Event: Nepal Earthquake
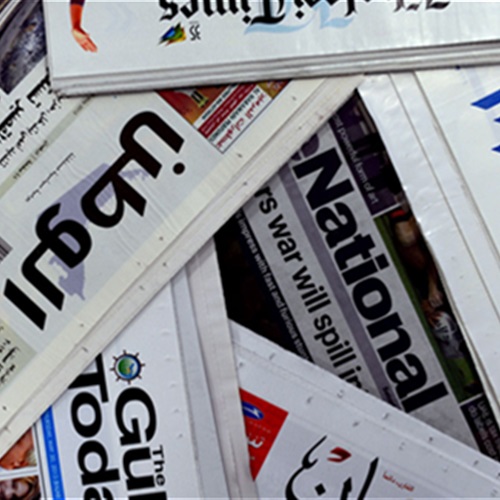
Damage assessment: no_damage